Aoyama Yukiyoshi

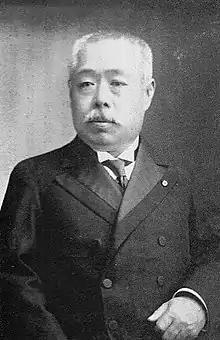
Aoyama Yukiyoshi, October 1913

Viscount was the 7th and final "daimyō" of Gujō Domain under the Bakumatsu period Tokugawa Shogunate of Japan. He was the 11th hereditary chieftain of the Gujō-Aoyama clan. During the Meiji period, he was a politician and member of the House of Peers of the Diet of Japan.